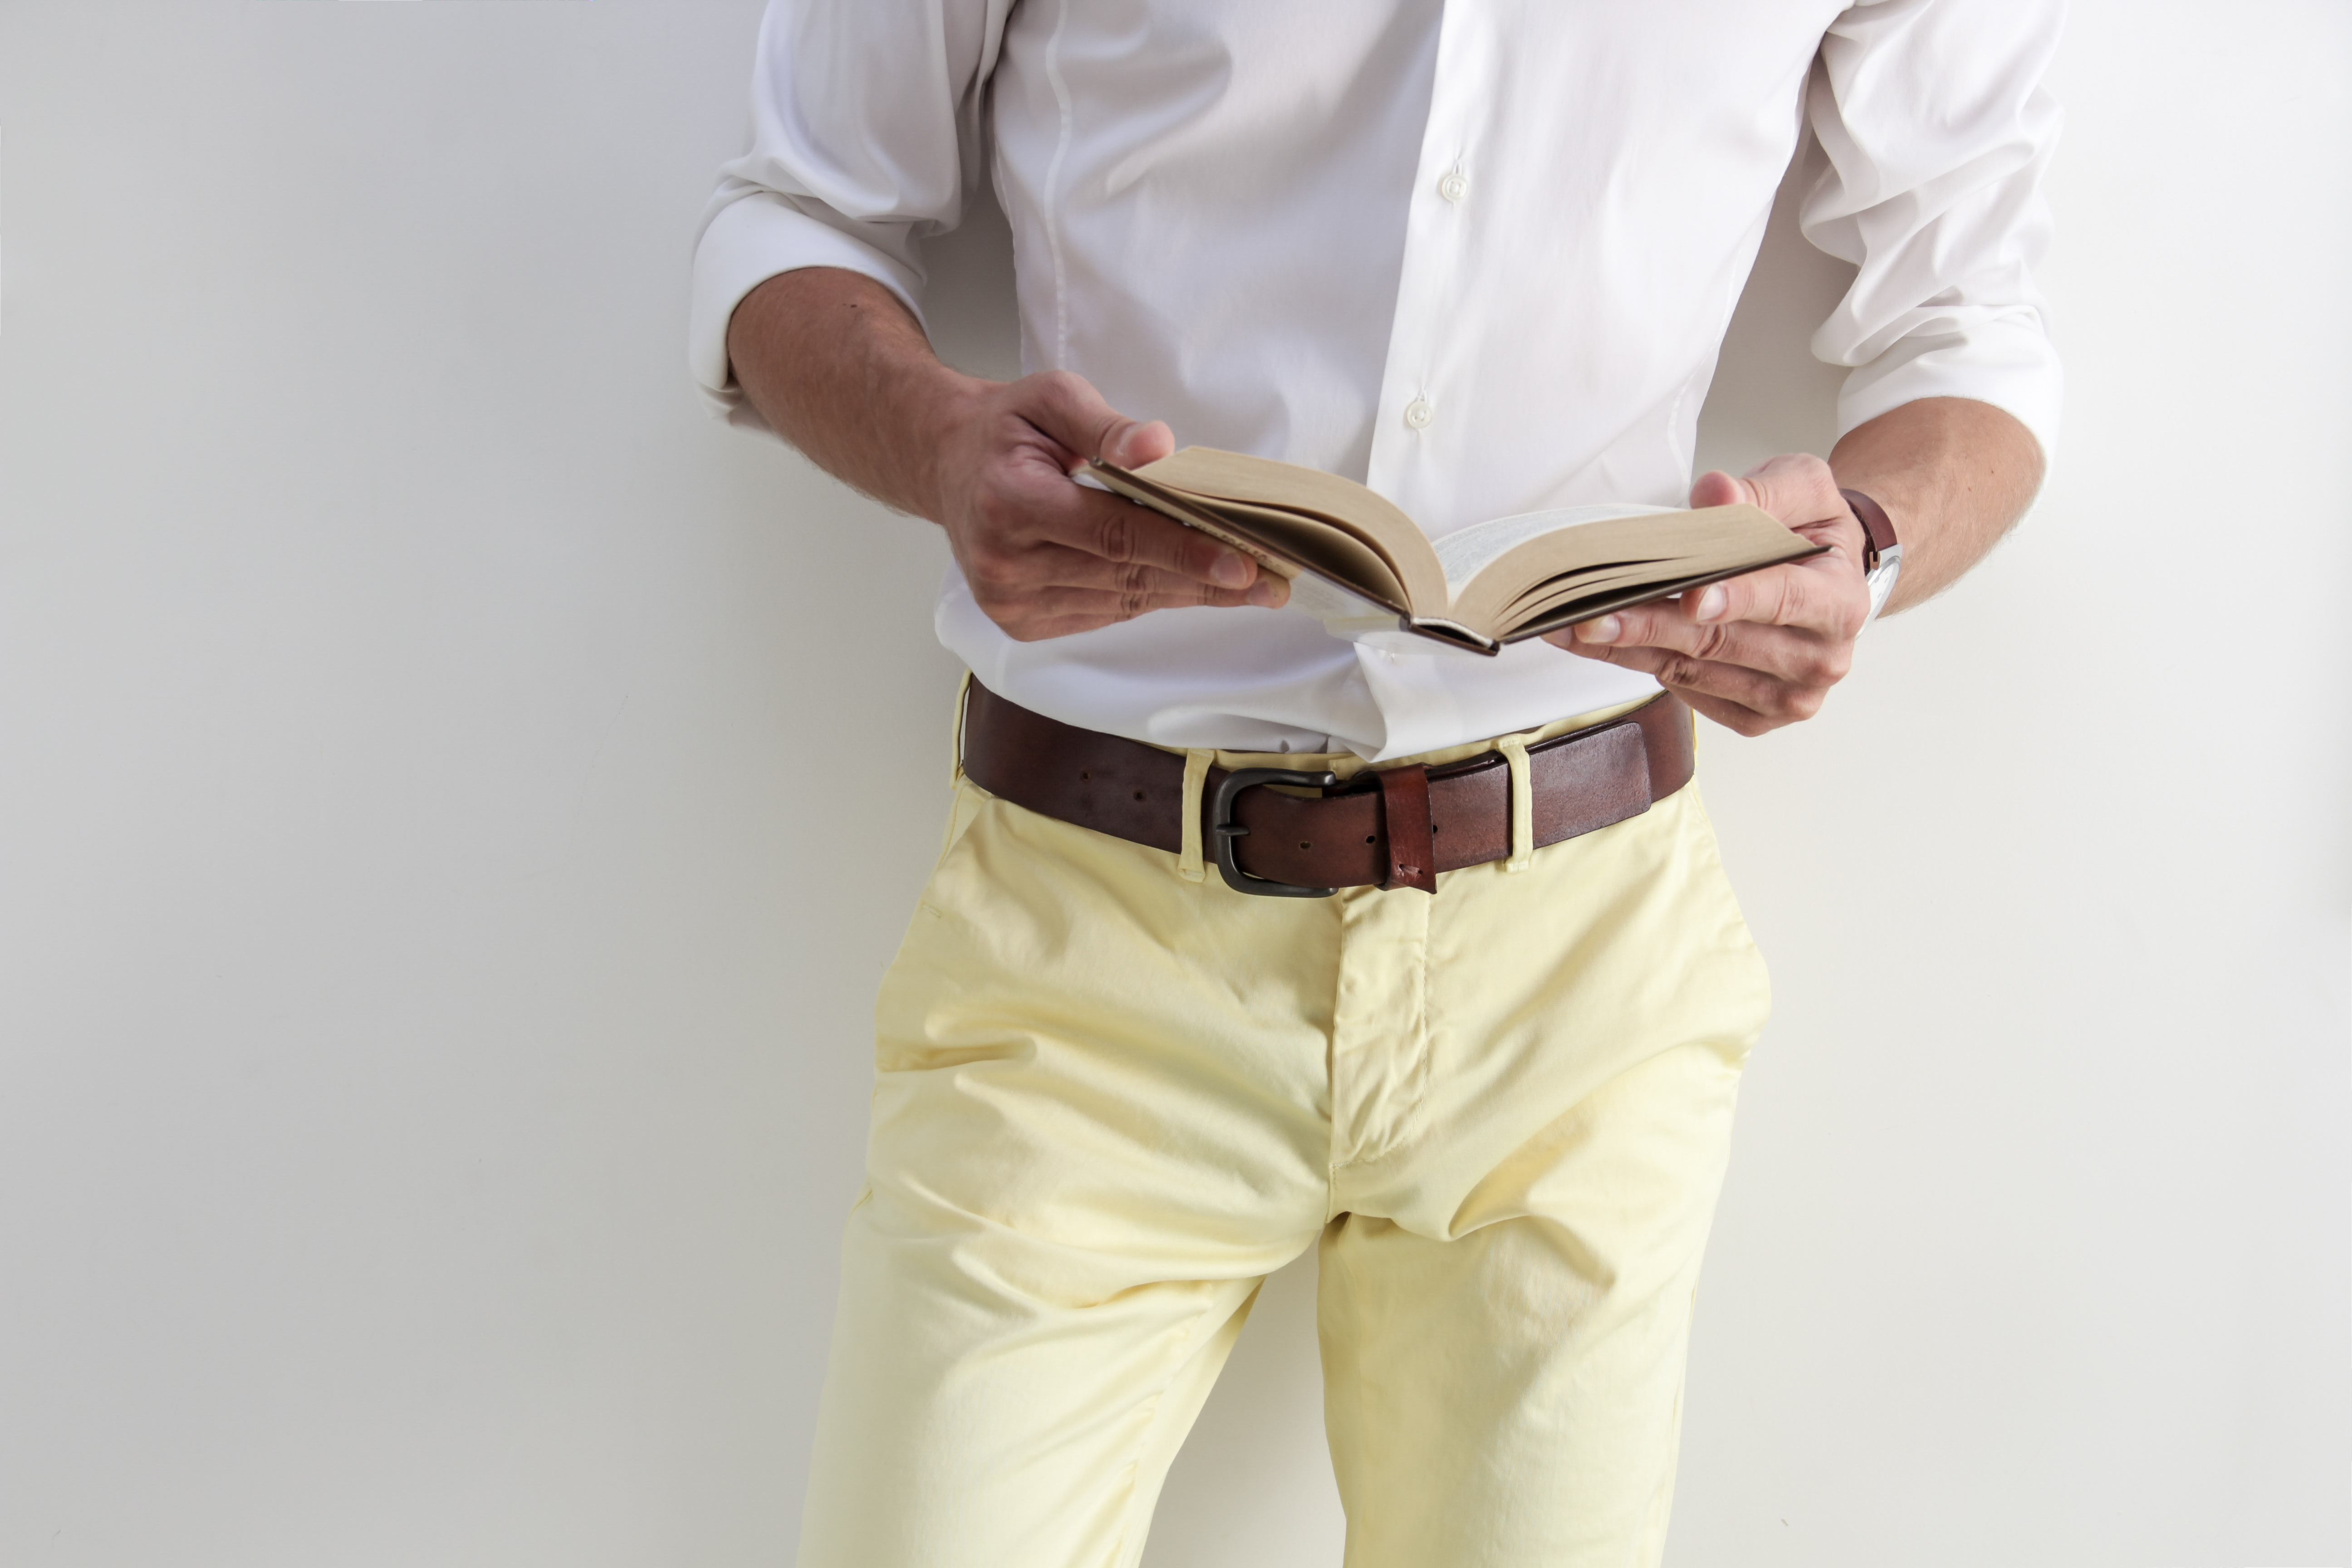
white, belt, clothing, waist, beige, sleeve, suspenders, neck, fashion accessory, trousers, collar